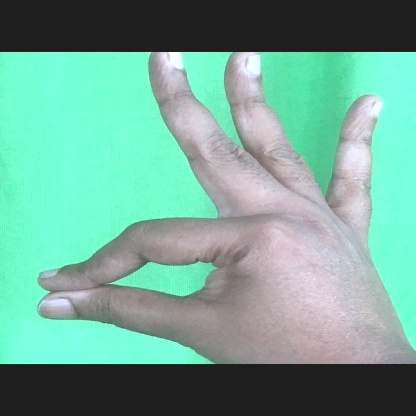
Mudra: Hamsasyam